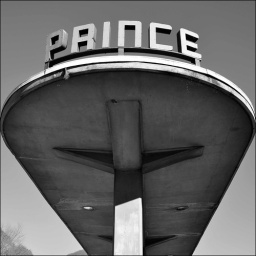
The Art Deco sign on the train station in Prince, WV.